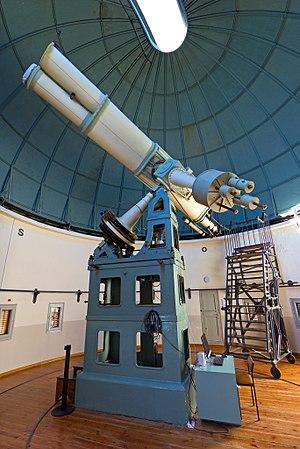
Raymond Augustin Jean-Baptiste Mailhat était un fabricant français de télescopes et d'instruments optiques de précision.